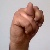
The image shows a hand gesture representing the letter 'N' in Indian Sign Language.